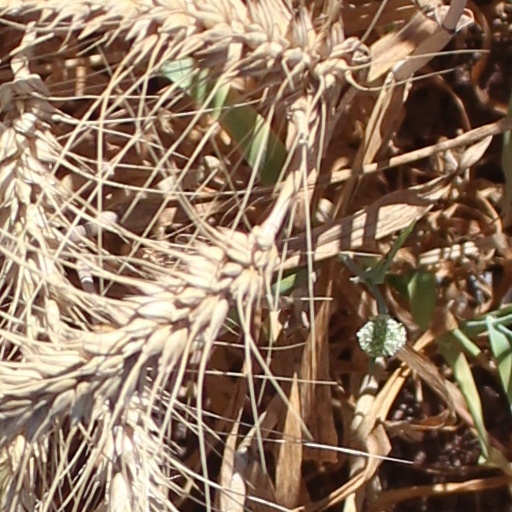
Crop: wheat